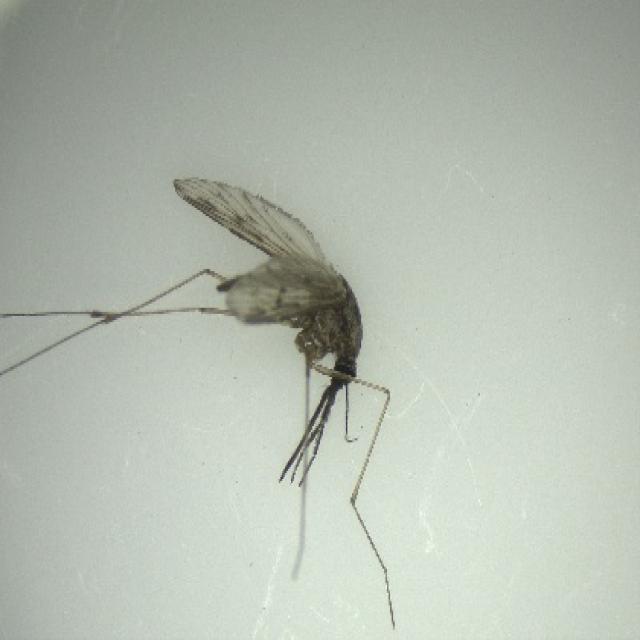
Species: anopheles_sinensis